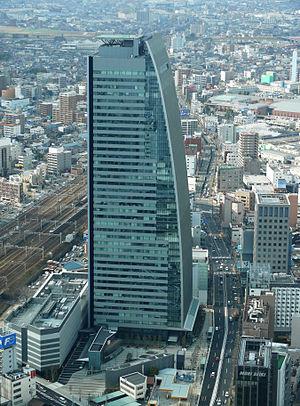
La tour Nagoya Lucent est un gratte-ciel de 180 m de haut pour 40 étages, situé dans l'arrondissement Nishi-ku de Nagoya, préfecture d'Aichi au Japon. En 2010, c'était la 49ᵉ plus haute construction du Japon.